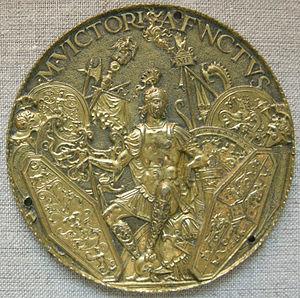
Galeazzo Mondella, dit Moderno, était un orfèvre et médailleur italien, parmi les plus grands producteurs de plaques de bronze de la Renaissance italienne.